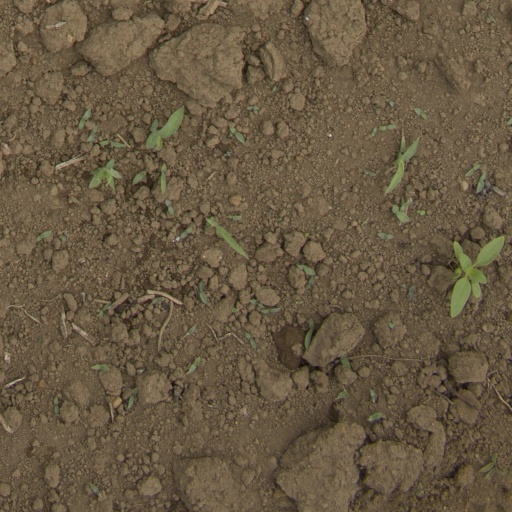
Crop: Jerusalem artichoke